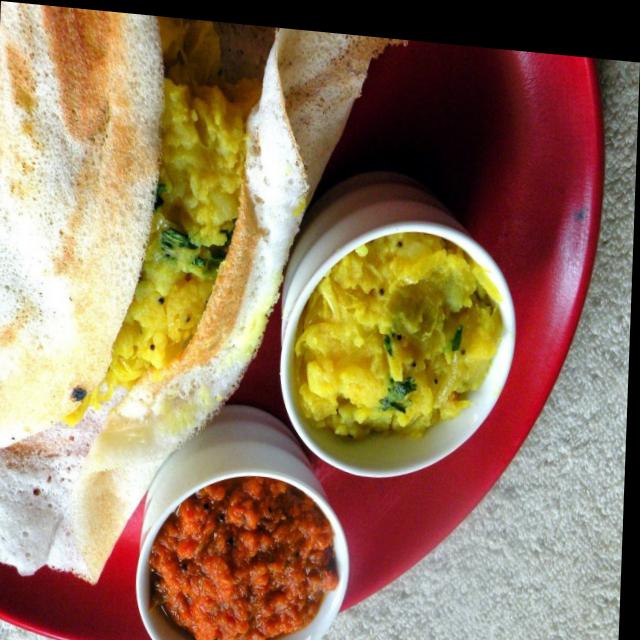
Dish: masala_dosa